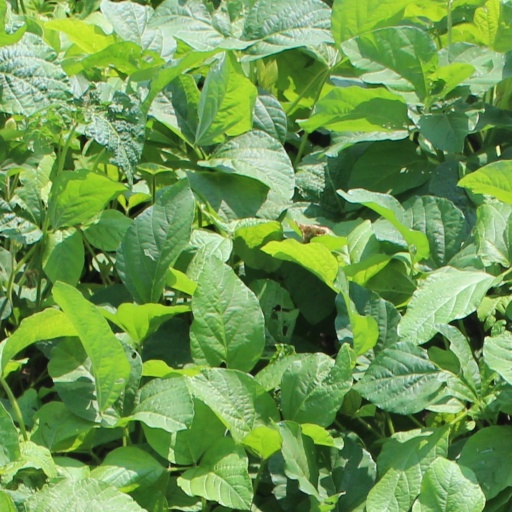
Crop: soybean